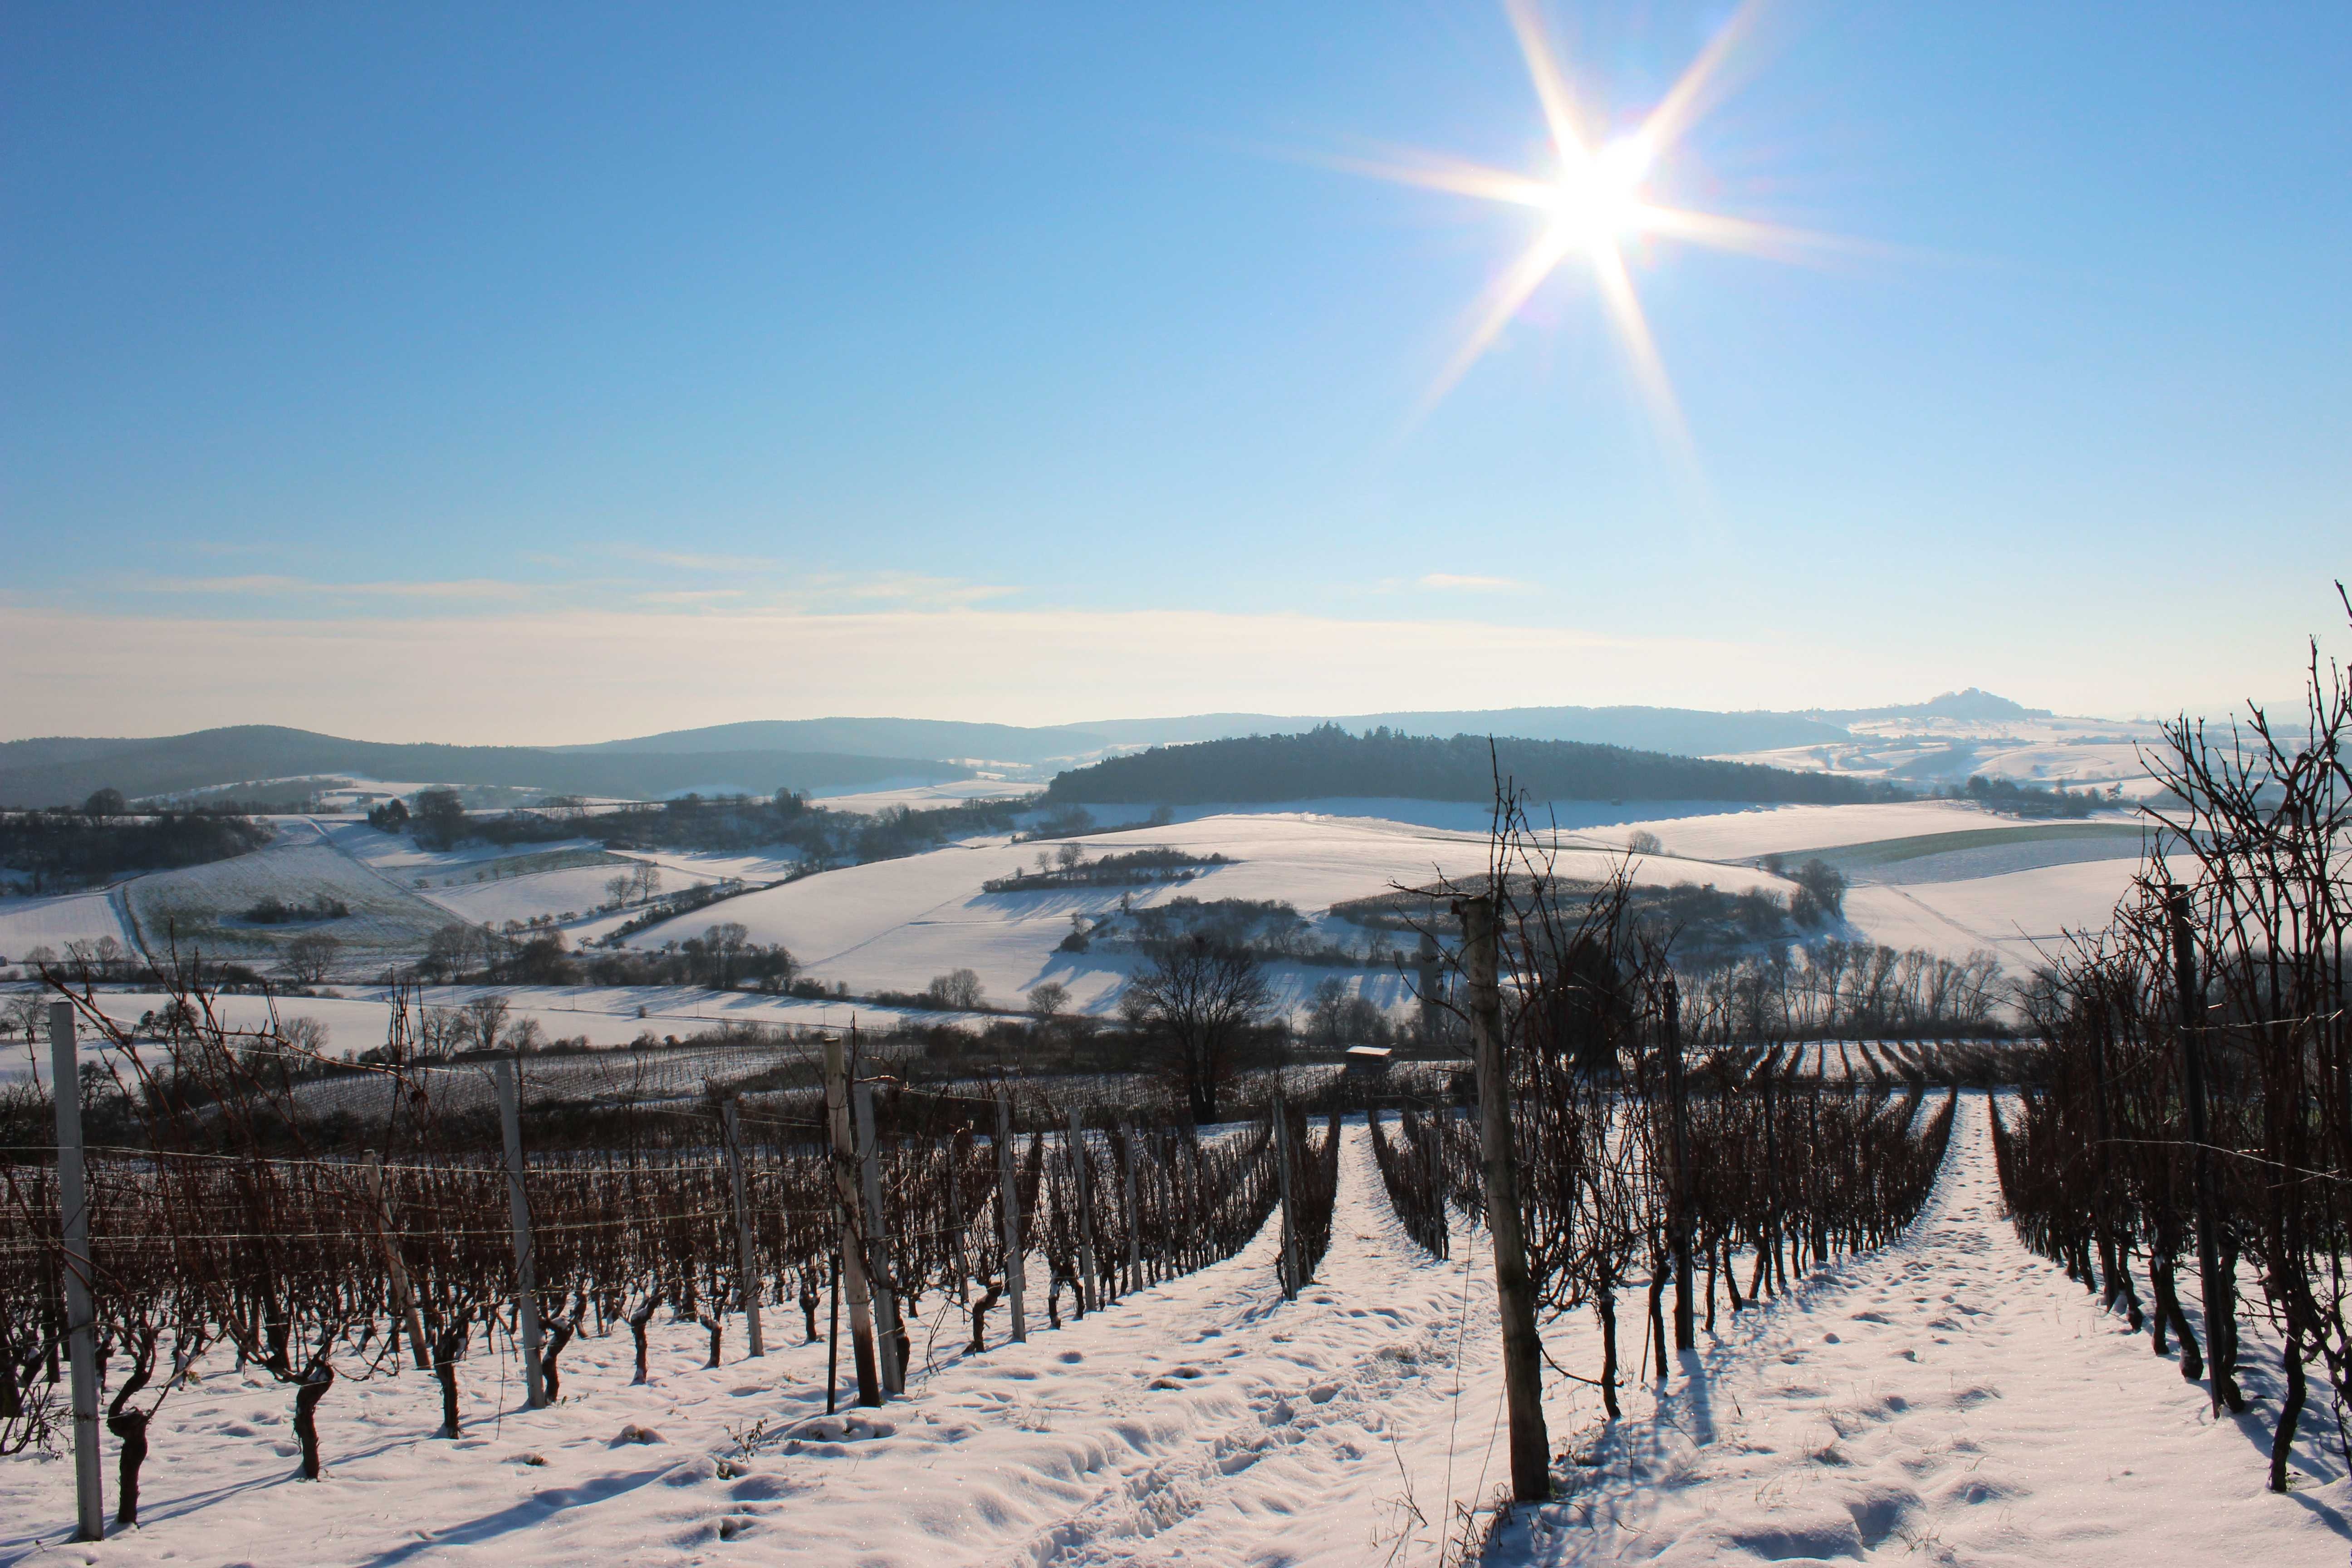
landscape, mountain, snow, winter, vineyard, hiking, sunlight, hill, lake, mountain range, ice, reflection, scenic, weather, season, resort, vision, outlook, odenwald